Frogner Park

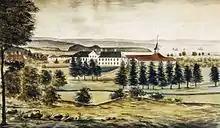
Frogner Manor and Frogner Park painted in 1815

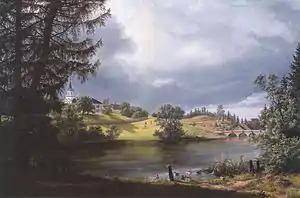
Frogner Manor and Frogner Park painted in 1842 by I.C. Dahl.

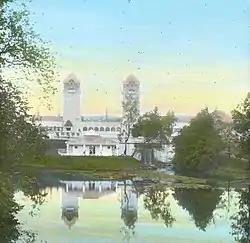
The 1914 Jubilee Exhibition seen from the Frogner Pond

In the middle of the 18th century Hans Jacob Scheel, then owner of the Frogner Manor, laid out a Baroque garden adjacent to his new manor house. It was expanded by the people who followed him, starting with Bernt Anker (1746–1805) who bought Frogner in 1790 and expanded the main building. Benjamin Wegner bought the manor in 1836 and he transformed the garden into a romantic park around 1840. Later, most of the arable land was sold to private developers.